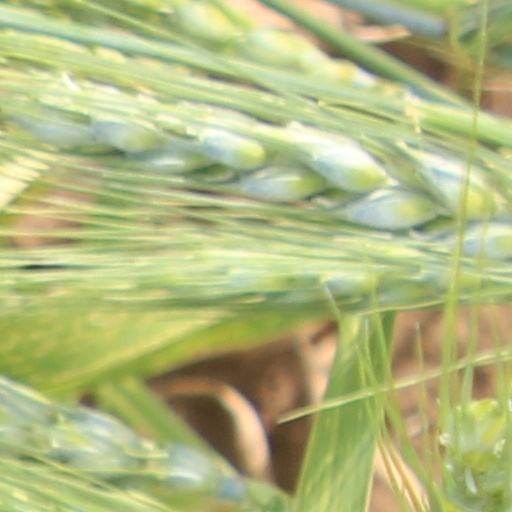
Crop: wheat